Calcinosis cutis

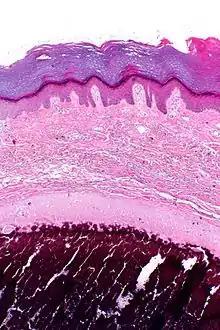
Micrograph of calcinosis cutis. The calcification is purple (bottom of image). H&E stain.

Calcinosis cutis is an uncommon condition marked by calcium buildup in the skin and subcutaneous tissues. Calcinosis cutis can range in intensity from little nodules in one area of the body to huge, crippling lesions affecting a vast portion of the body. Five kinds of the condition are typically distinguished: calciphylaxis, idiopathic calcification, iatrogenic calcification, dystrophic calcification, and metastatic calcification.